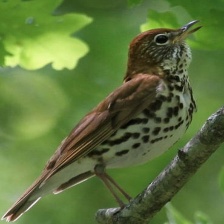
Species: WOOD THRUSH
Scientific name: HYLOCICHLA MUSTELINA